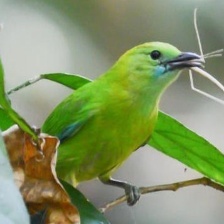
Species: BORNEAN LEAFBIRD
Scientific name: CHLOROPSIS KINABALUENSIS